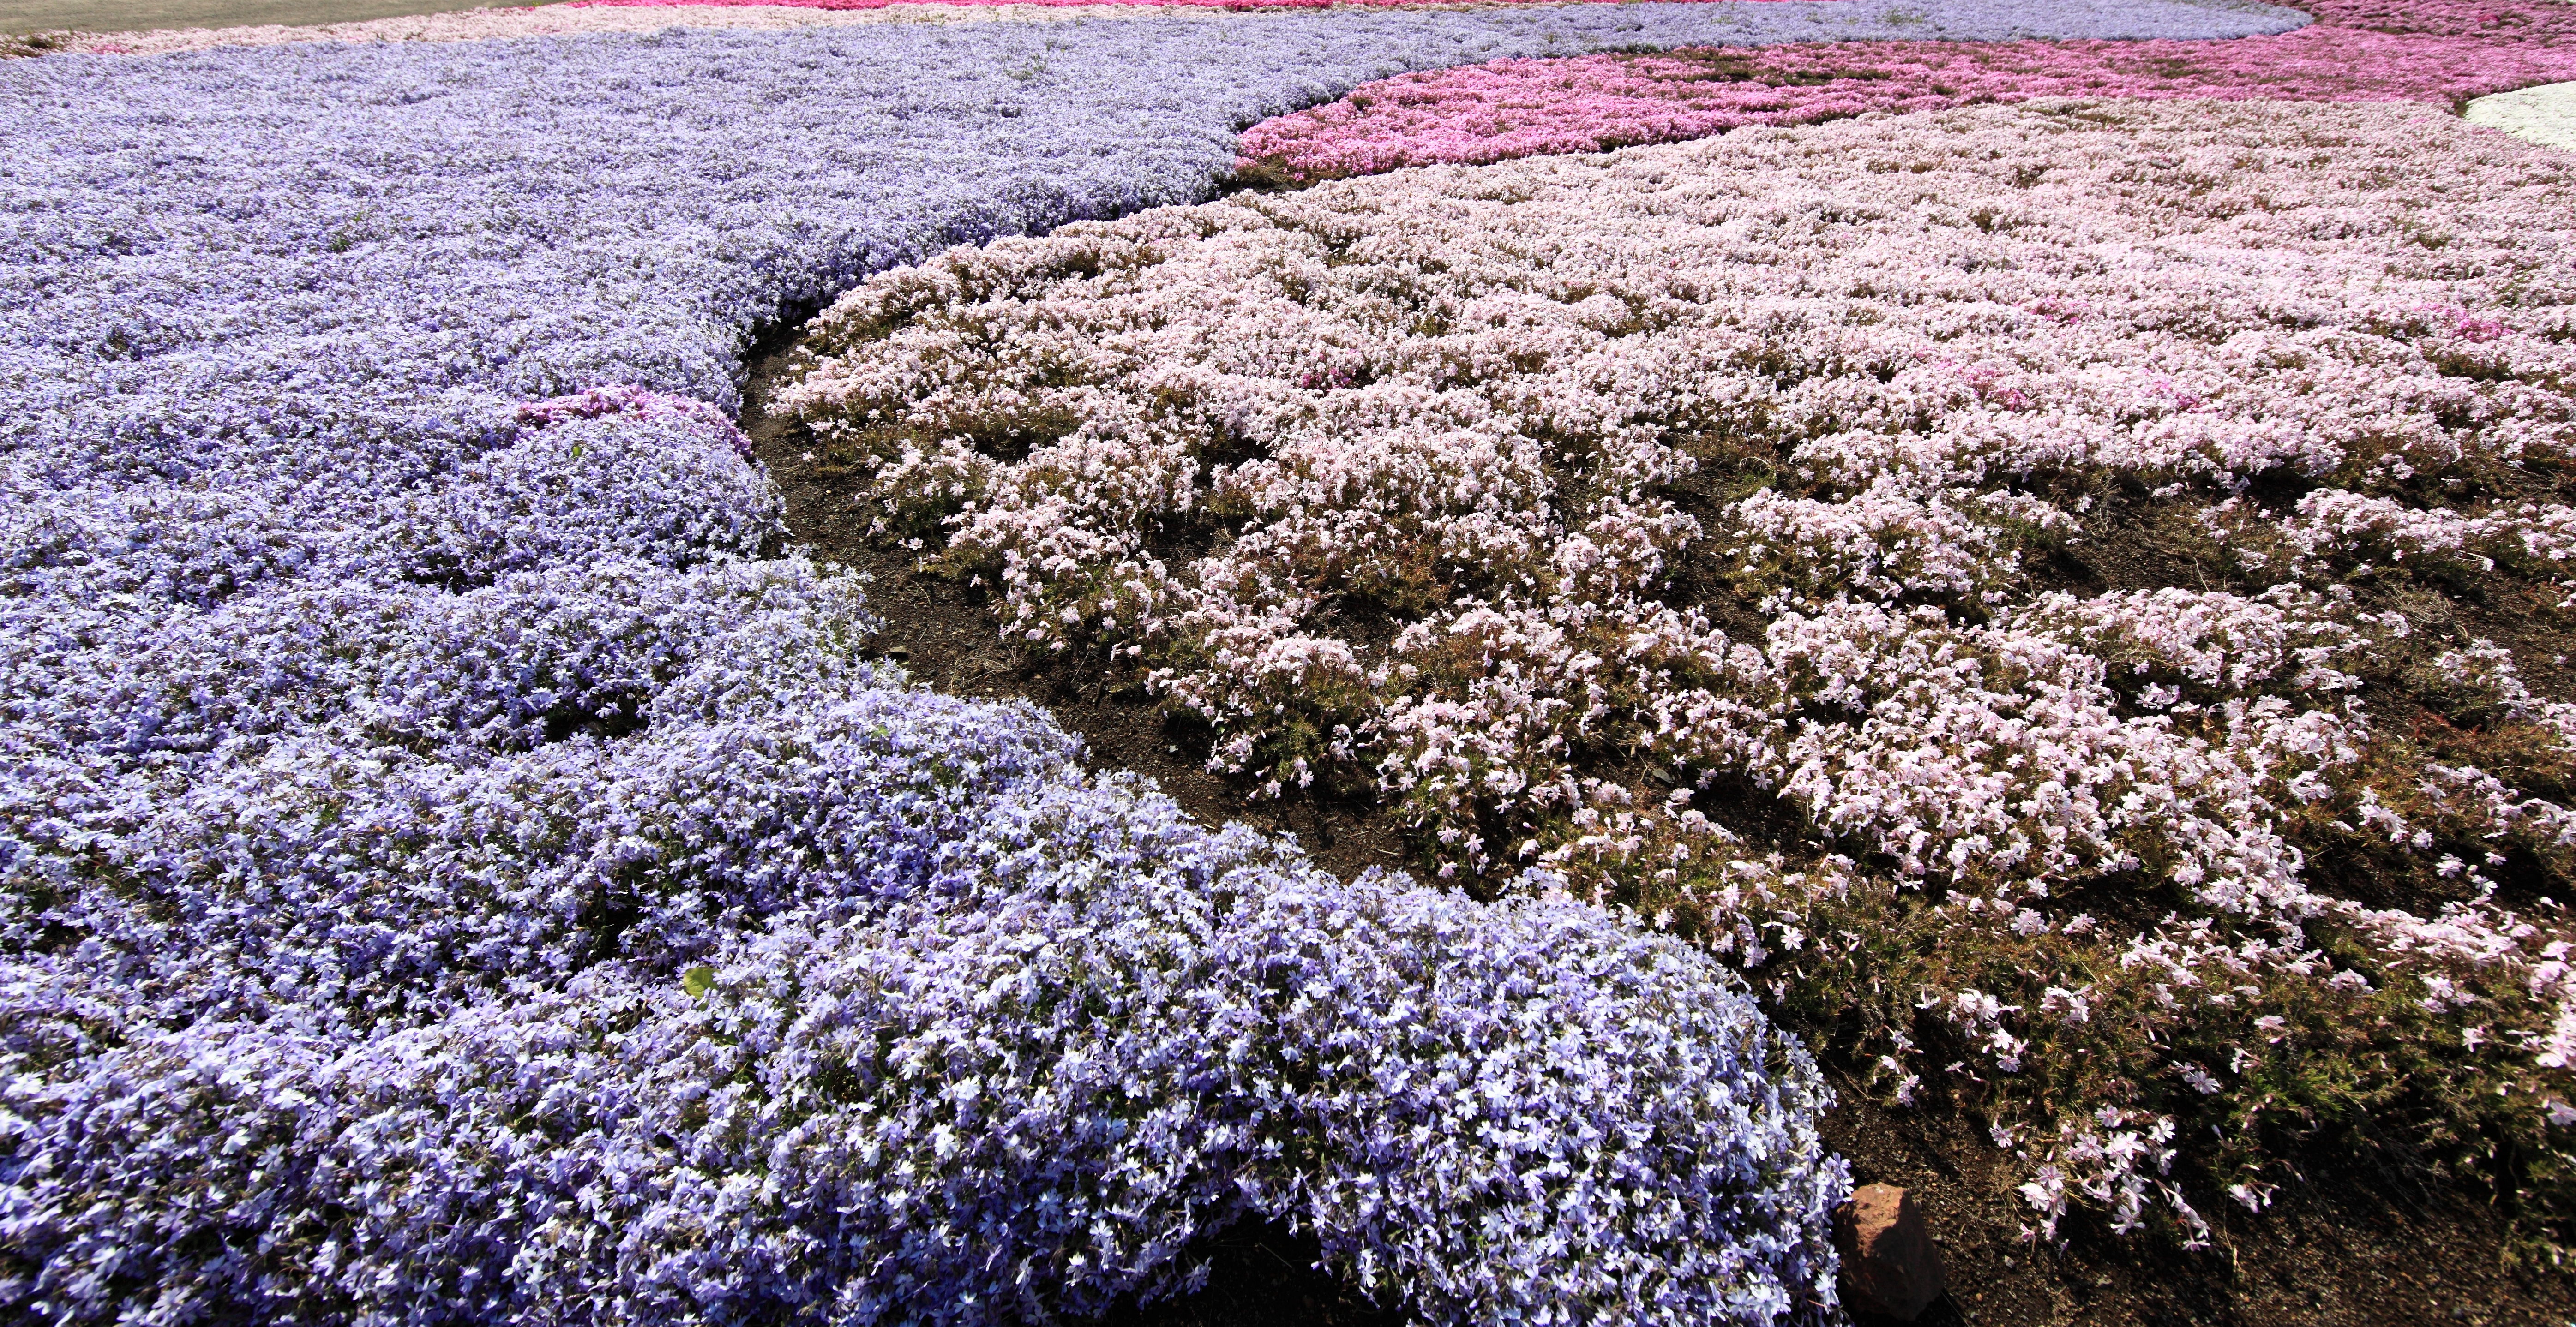
plant, flower, purple, pattern, spring, high, flora, cool image, background, shrub, groundcover, wallpaper, 5d, hires, i, markii, hi, res, resolution, saitama, chichibu, phlox, subulata, hitsujiyama, english lavender